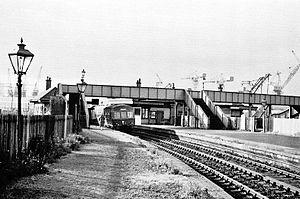
Partick est un district de Glasgow. Il est situé sur les rives nord de la Clyde juste en face du district de Govan. Il se trouve entre les districts de Whiteinch, de Hillhead et de Partickhill. Il constituait un burgh de 1852 à 1912, date à laquelle il a été incorporé dans Glasgow.